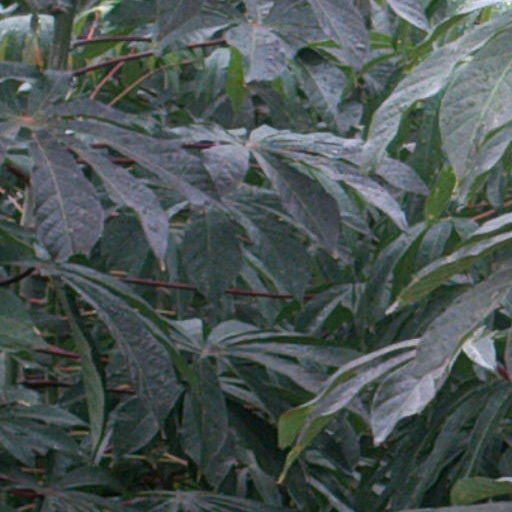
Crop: cassava